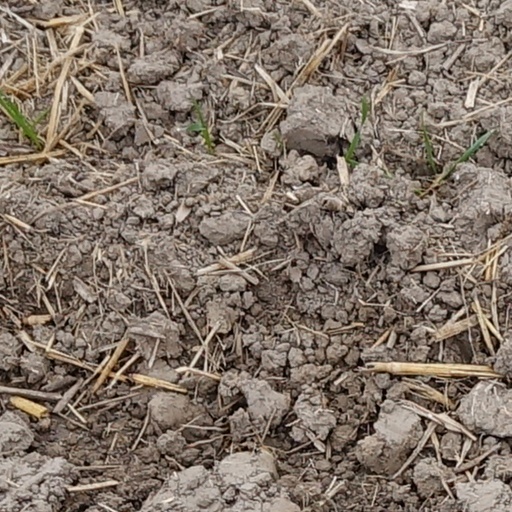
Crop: wheat